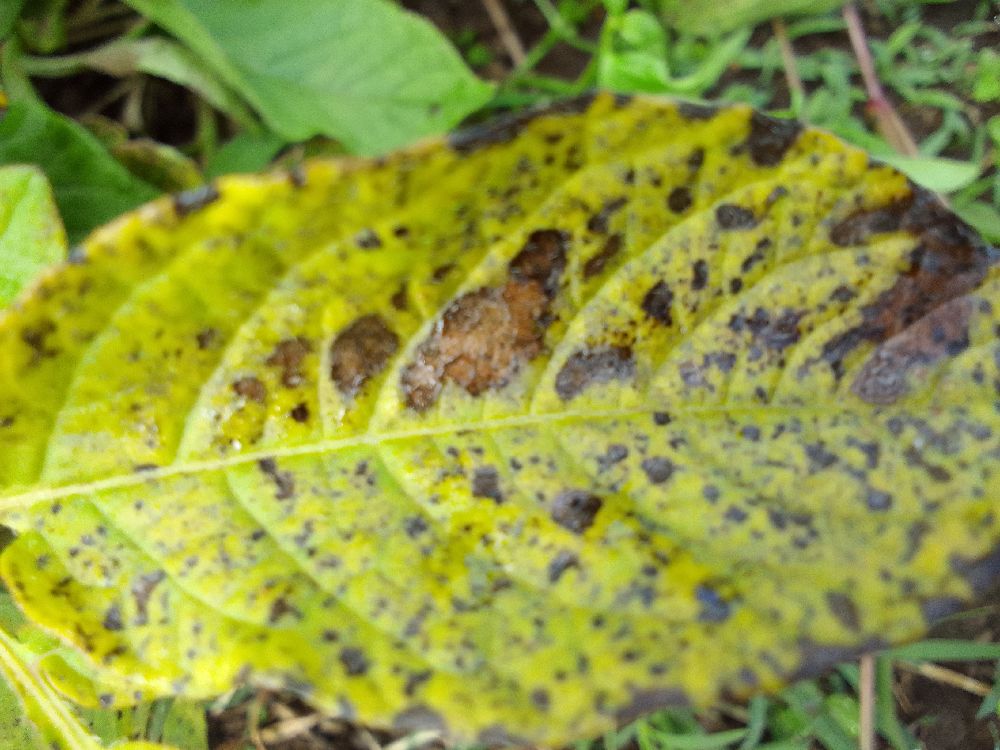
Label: Early blight